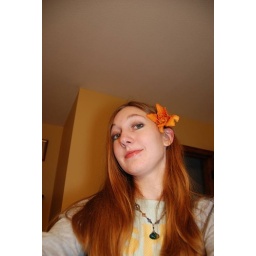
girls wear flowers in their hair...